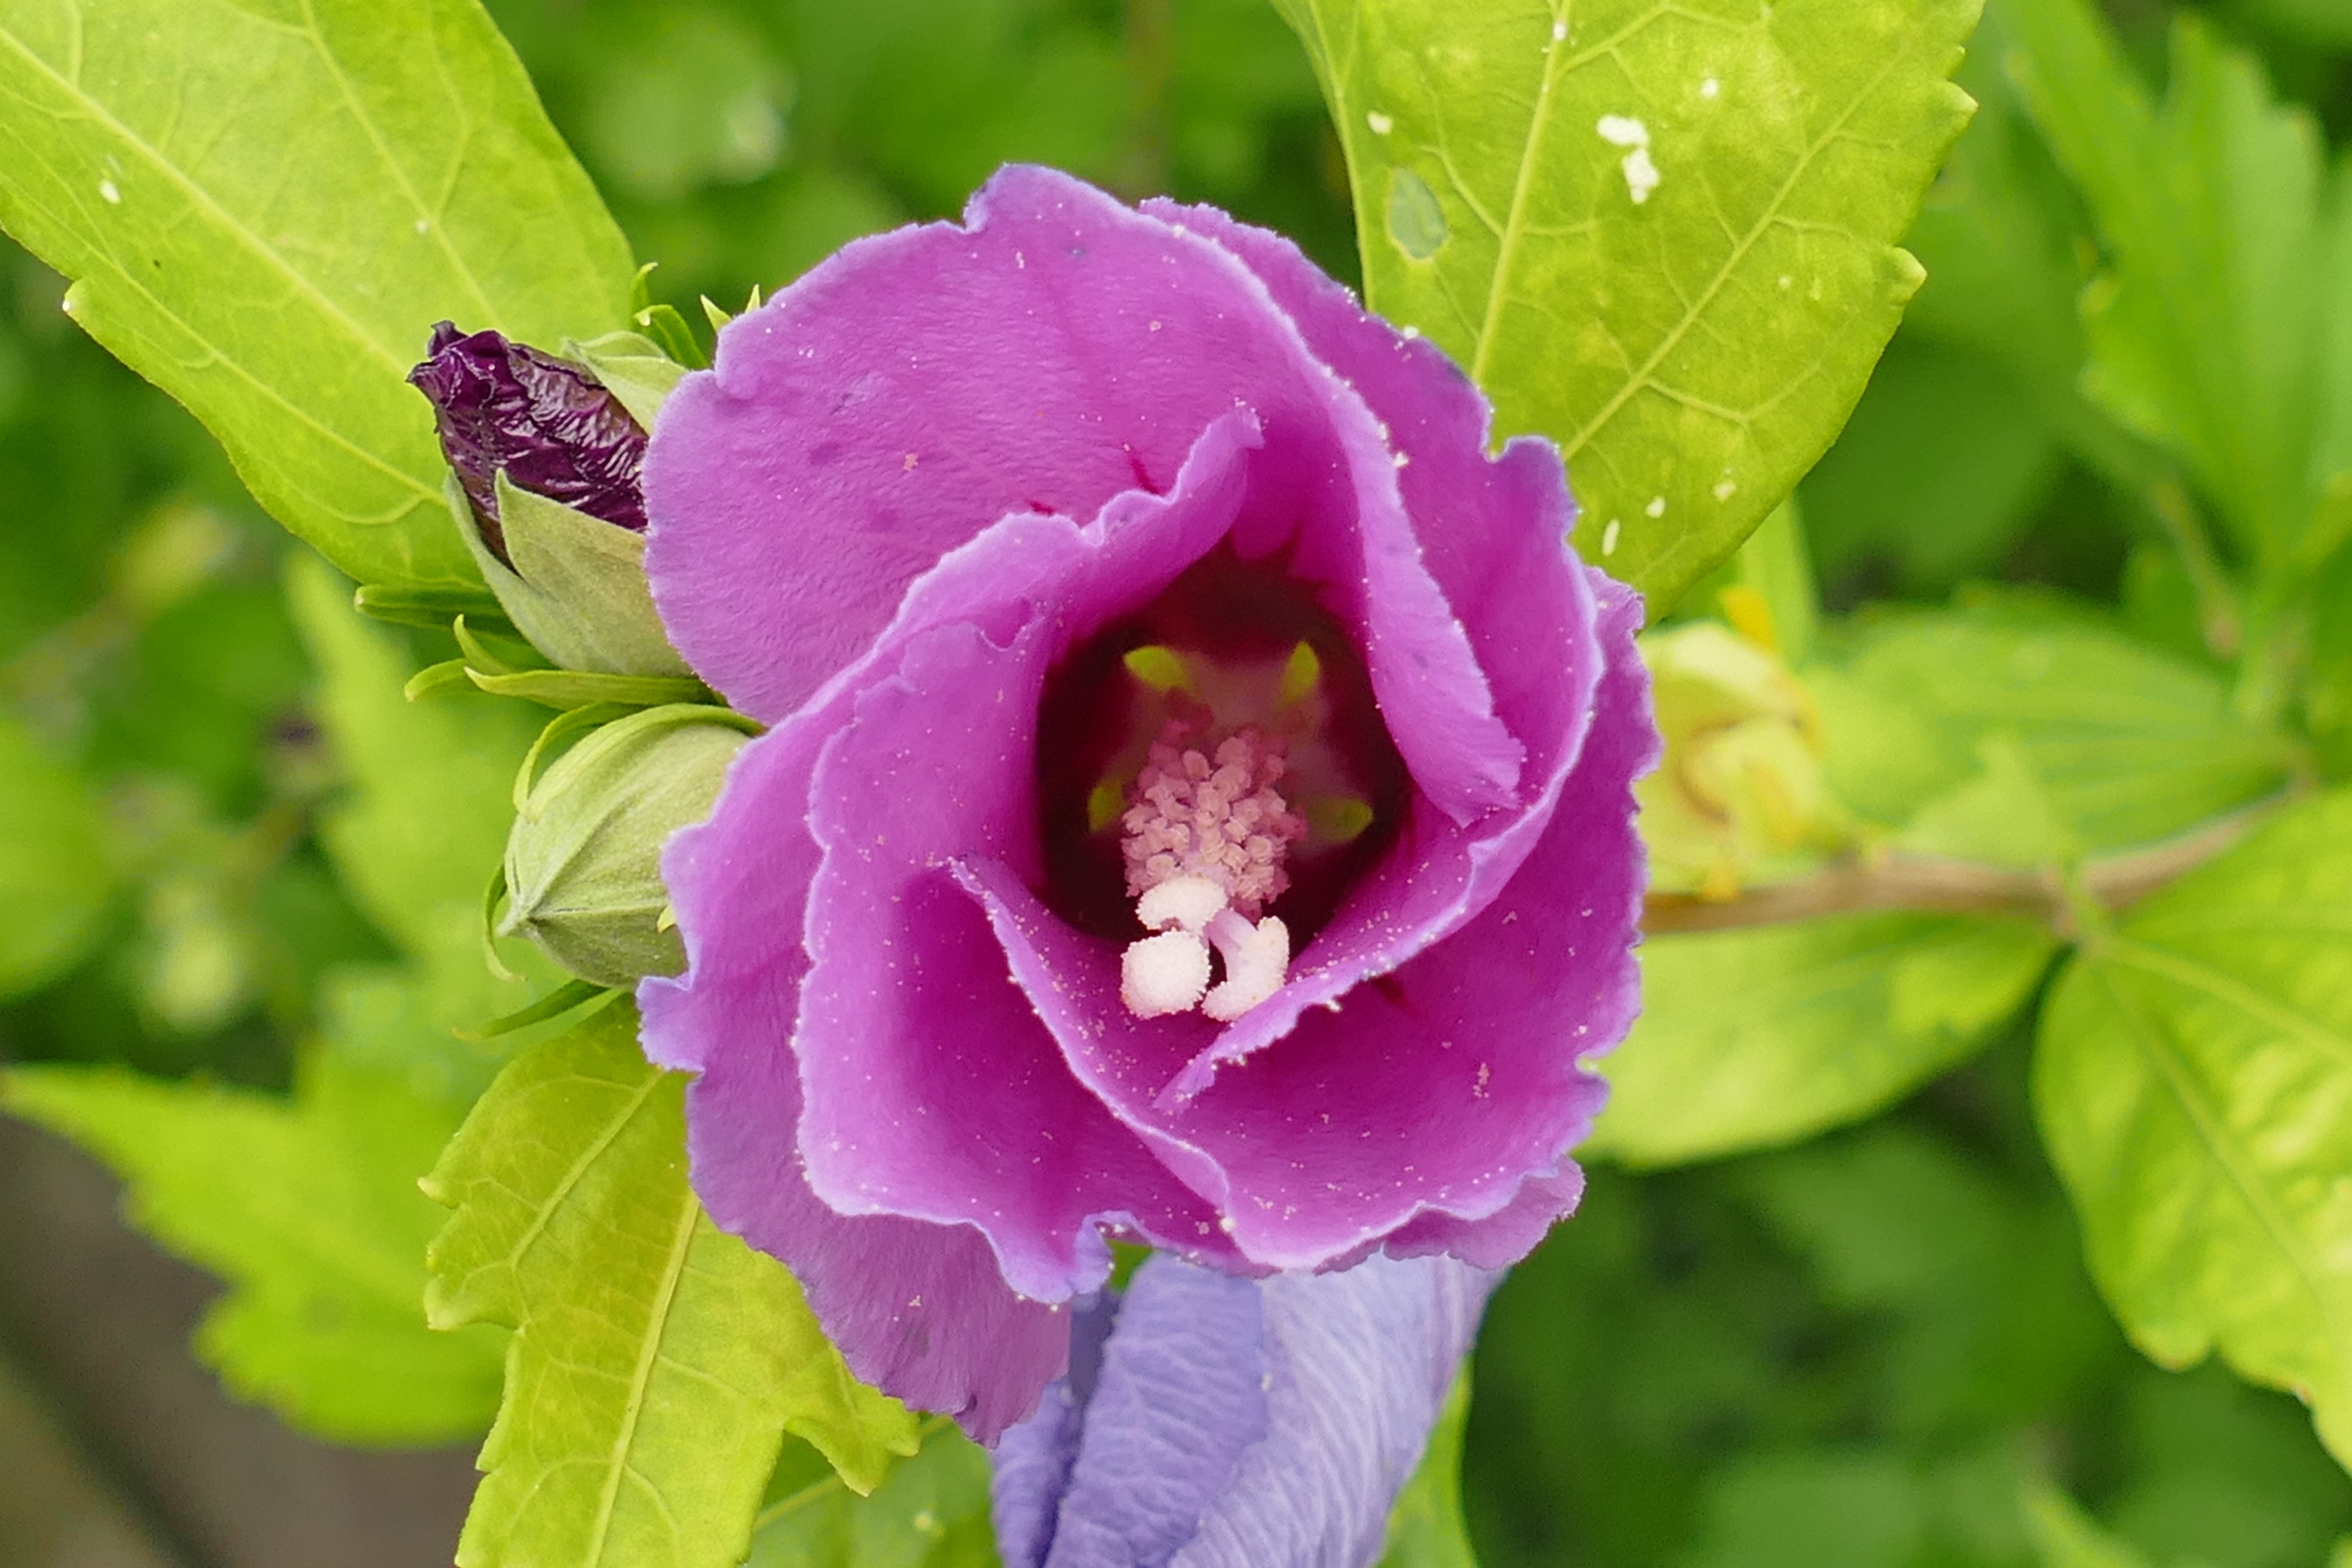
blossom, plant, flower, petal, bloom, young, green, macro, botany, flora, wildflower, leaves, violet, unfinished, hibiscus, macro photography, flowering plant, land plant